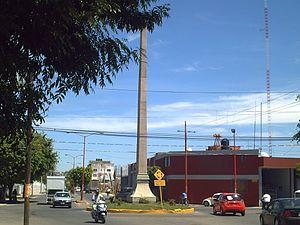
San Francisco del Rincón est une commune du Mexique, située dans l'État de Guanajuato ; c'est aussi le nom de son chef-lieu. C'est la 6ᵉ ville la plus peuplée de l'État. La fabrication de sombreros est son activité traditionnelle, la ville étant surnommée « la capitale du sombrero ».